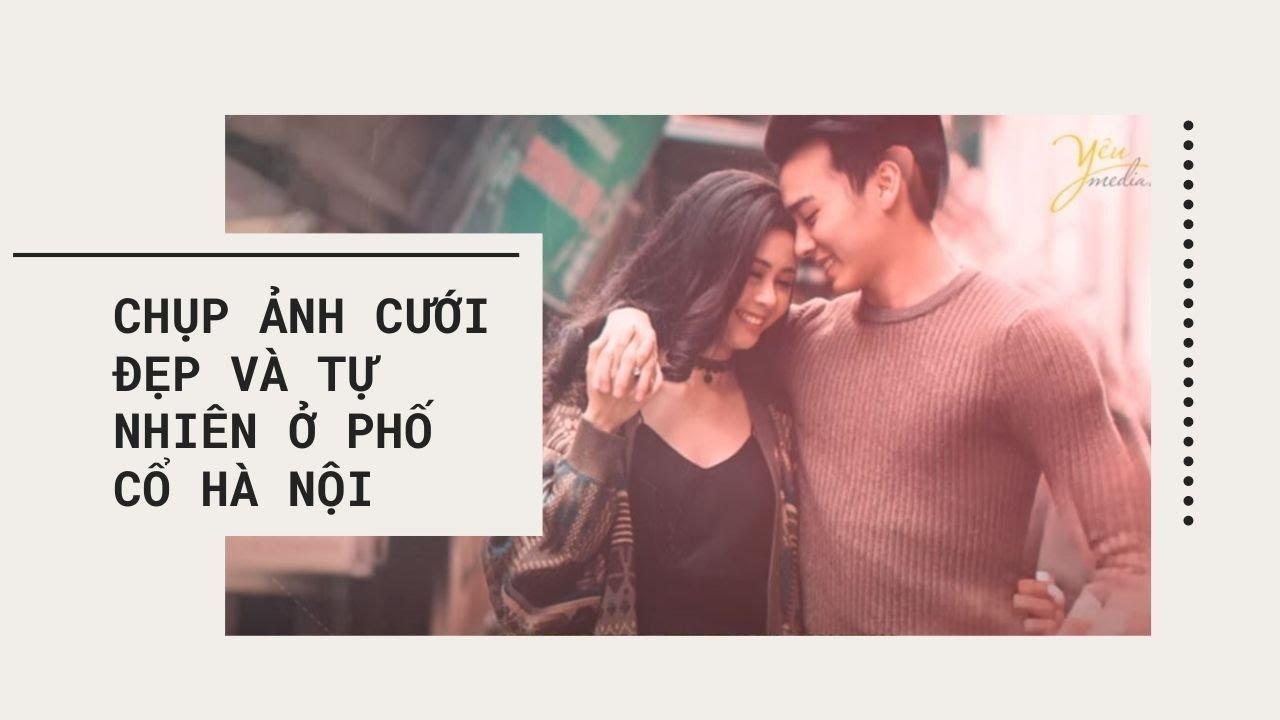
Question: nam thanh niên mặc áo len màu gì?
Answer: nam thanh niên mặc áo len màu nâu